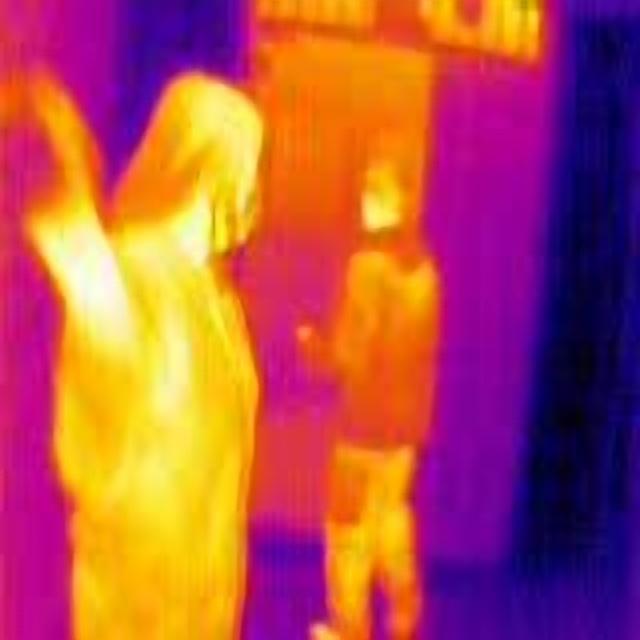
Detected objects:
label: person
label: person